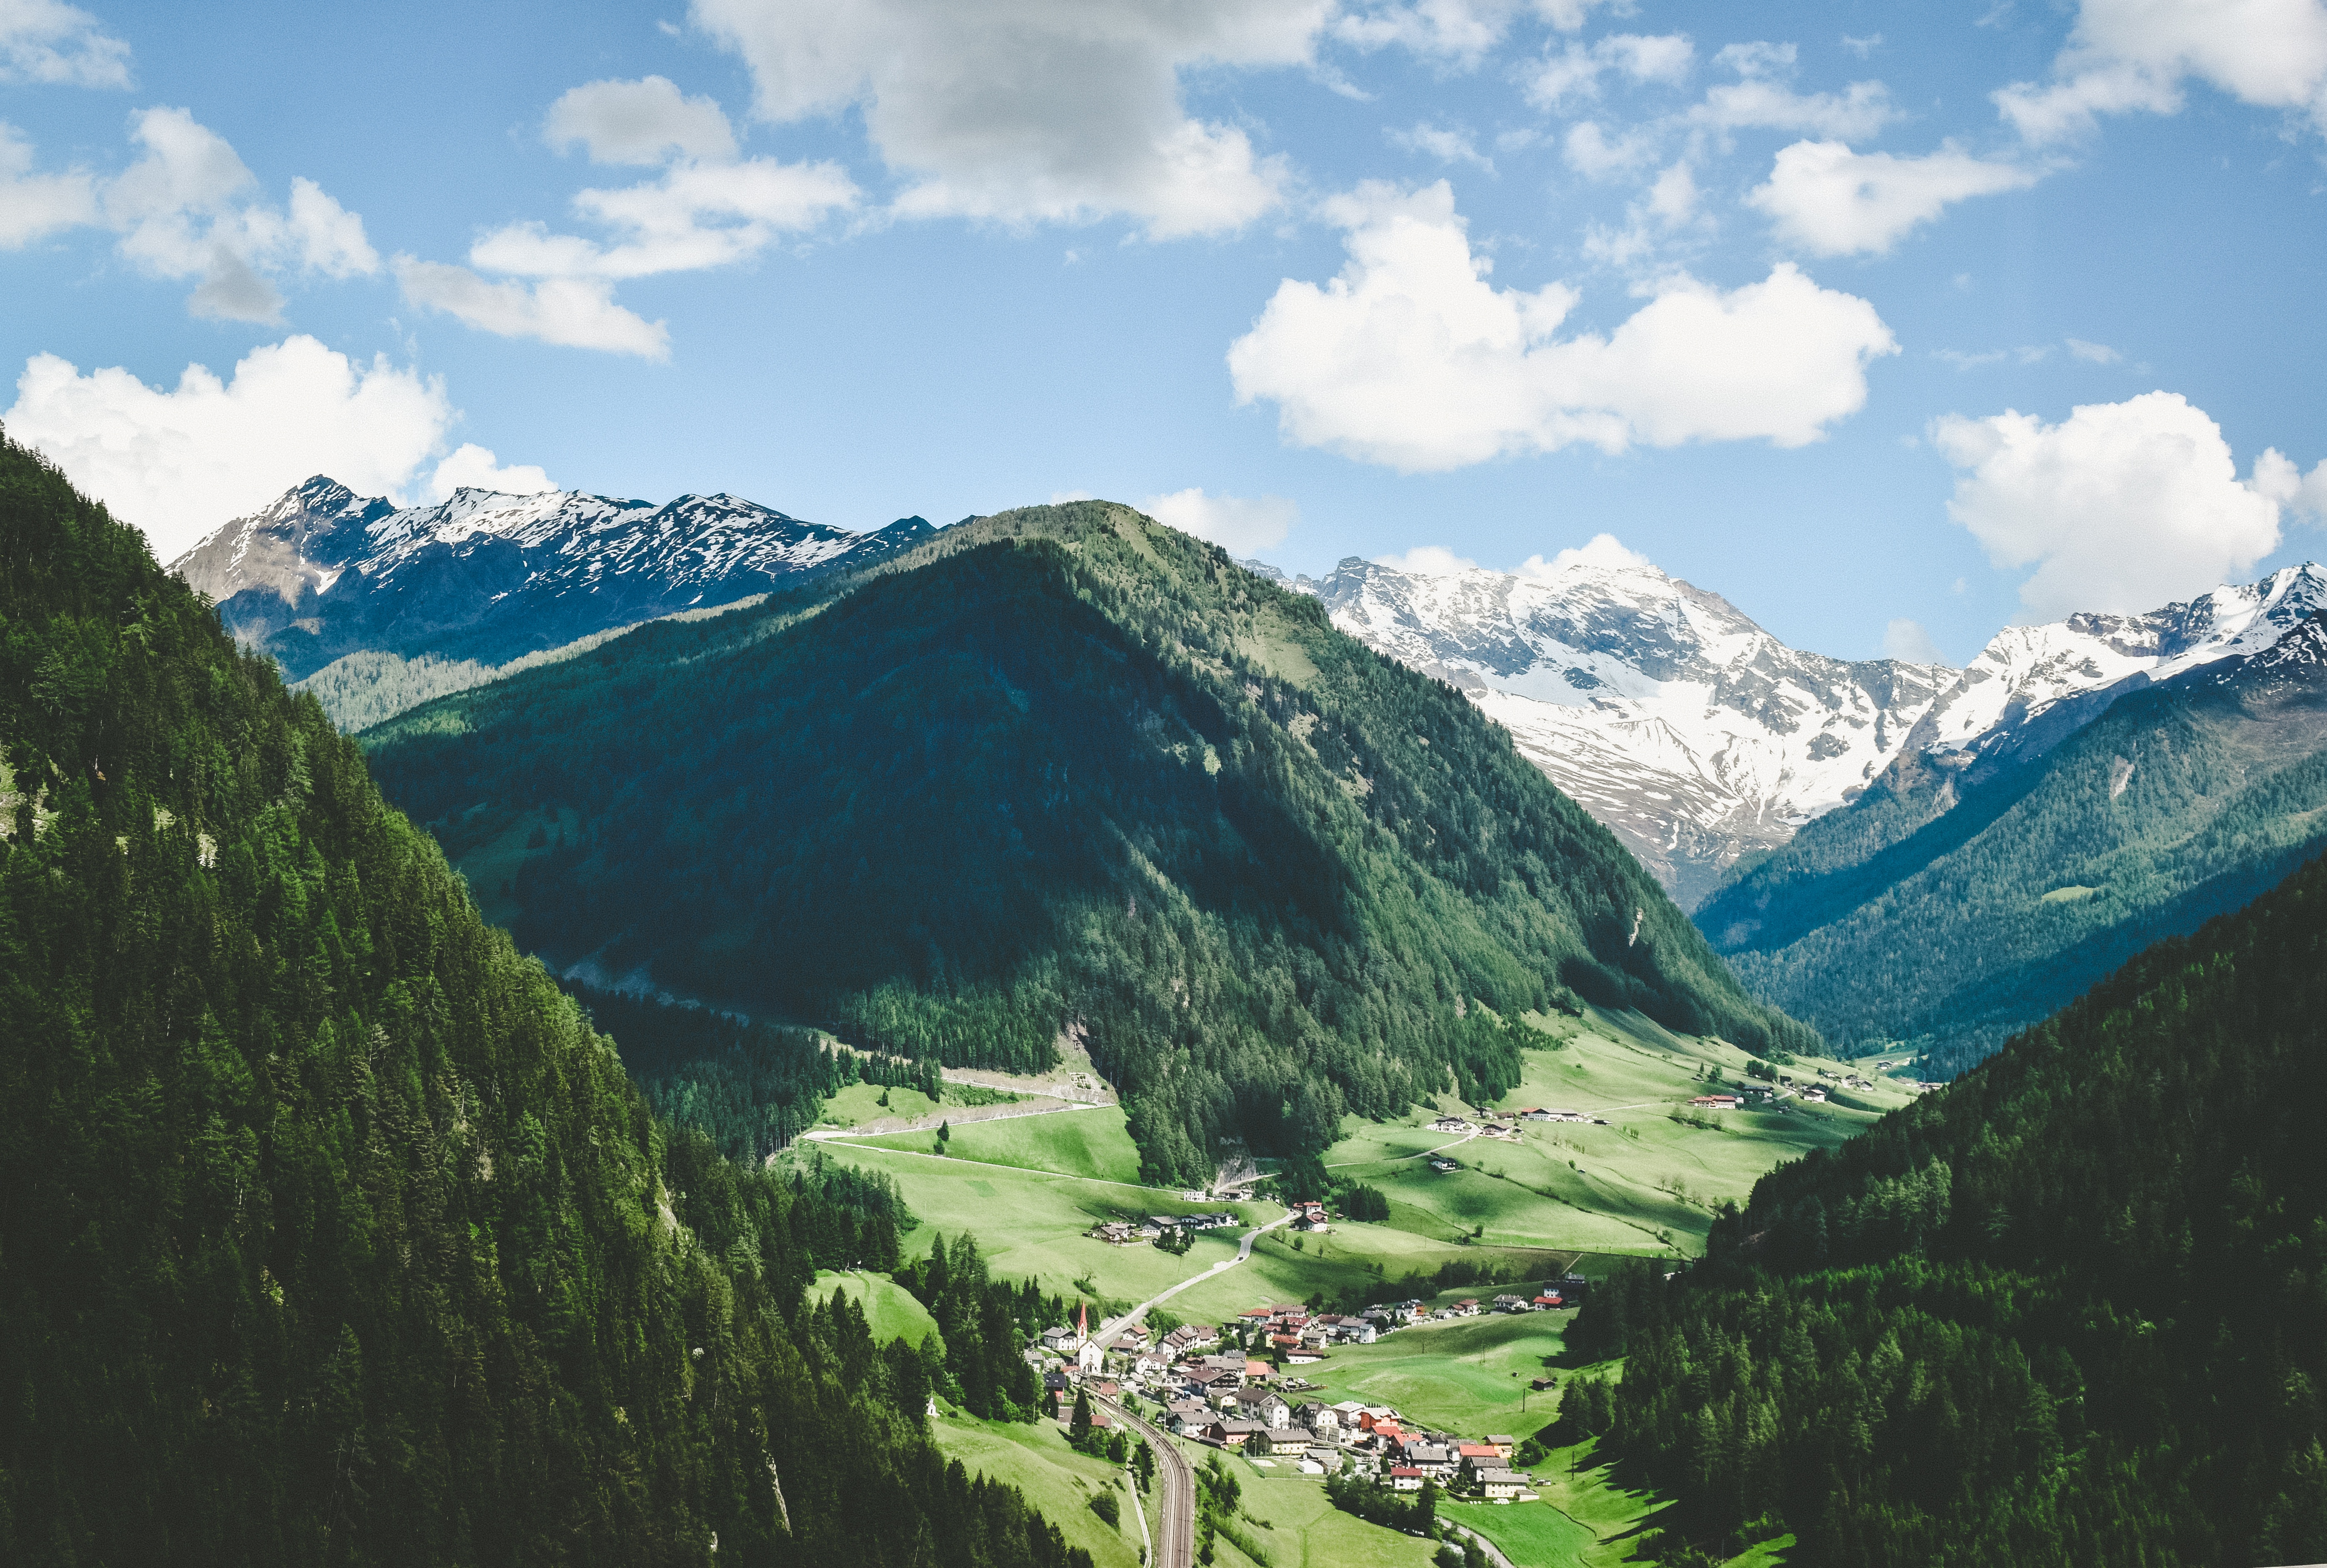
forest, mountain, cloud, sky, meadow, valley, mountain range, fjord, ridge, alps, plateau, fell, cirque, landform, mountain pass, hill station, geographical feature, mountainous landforms, glacial landform